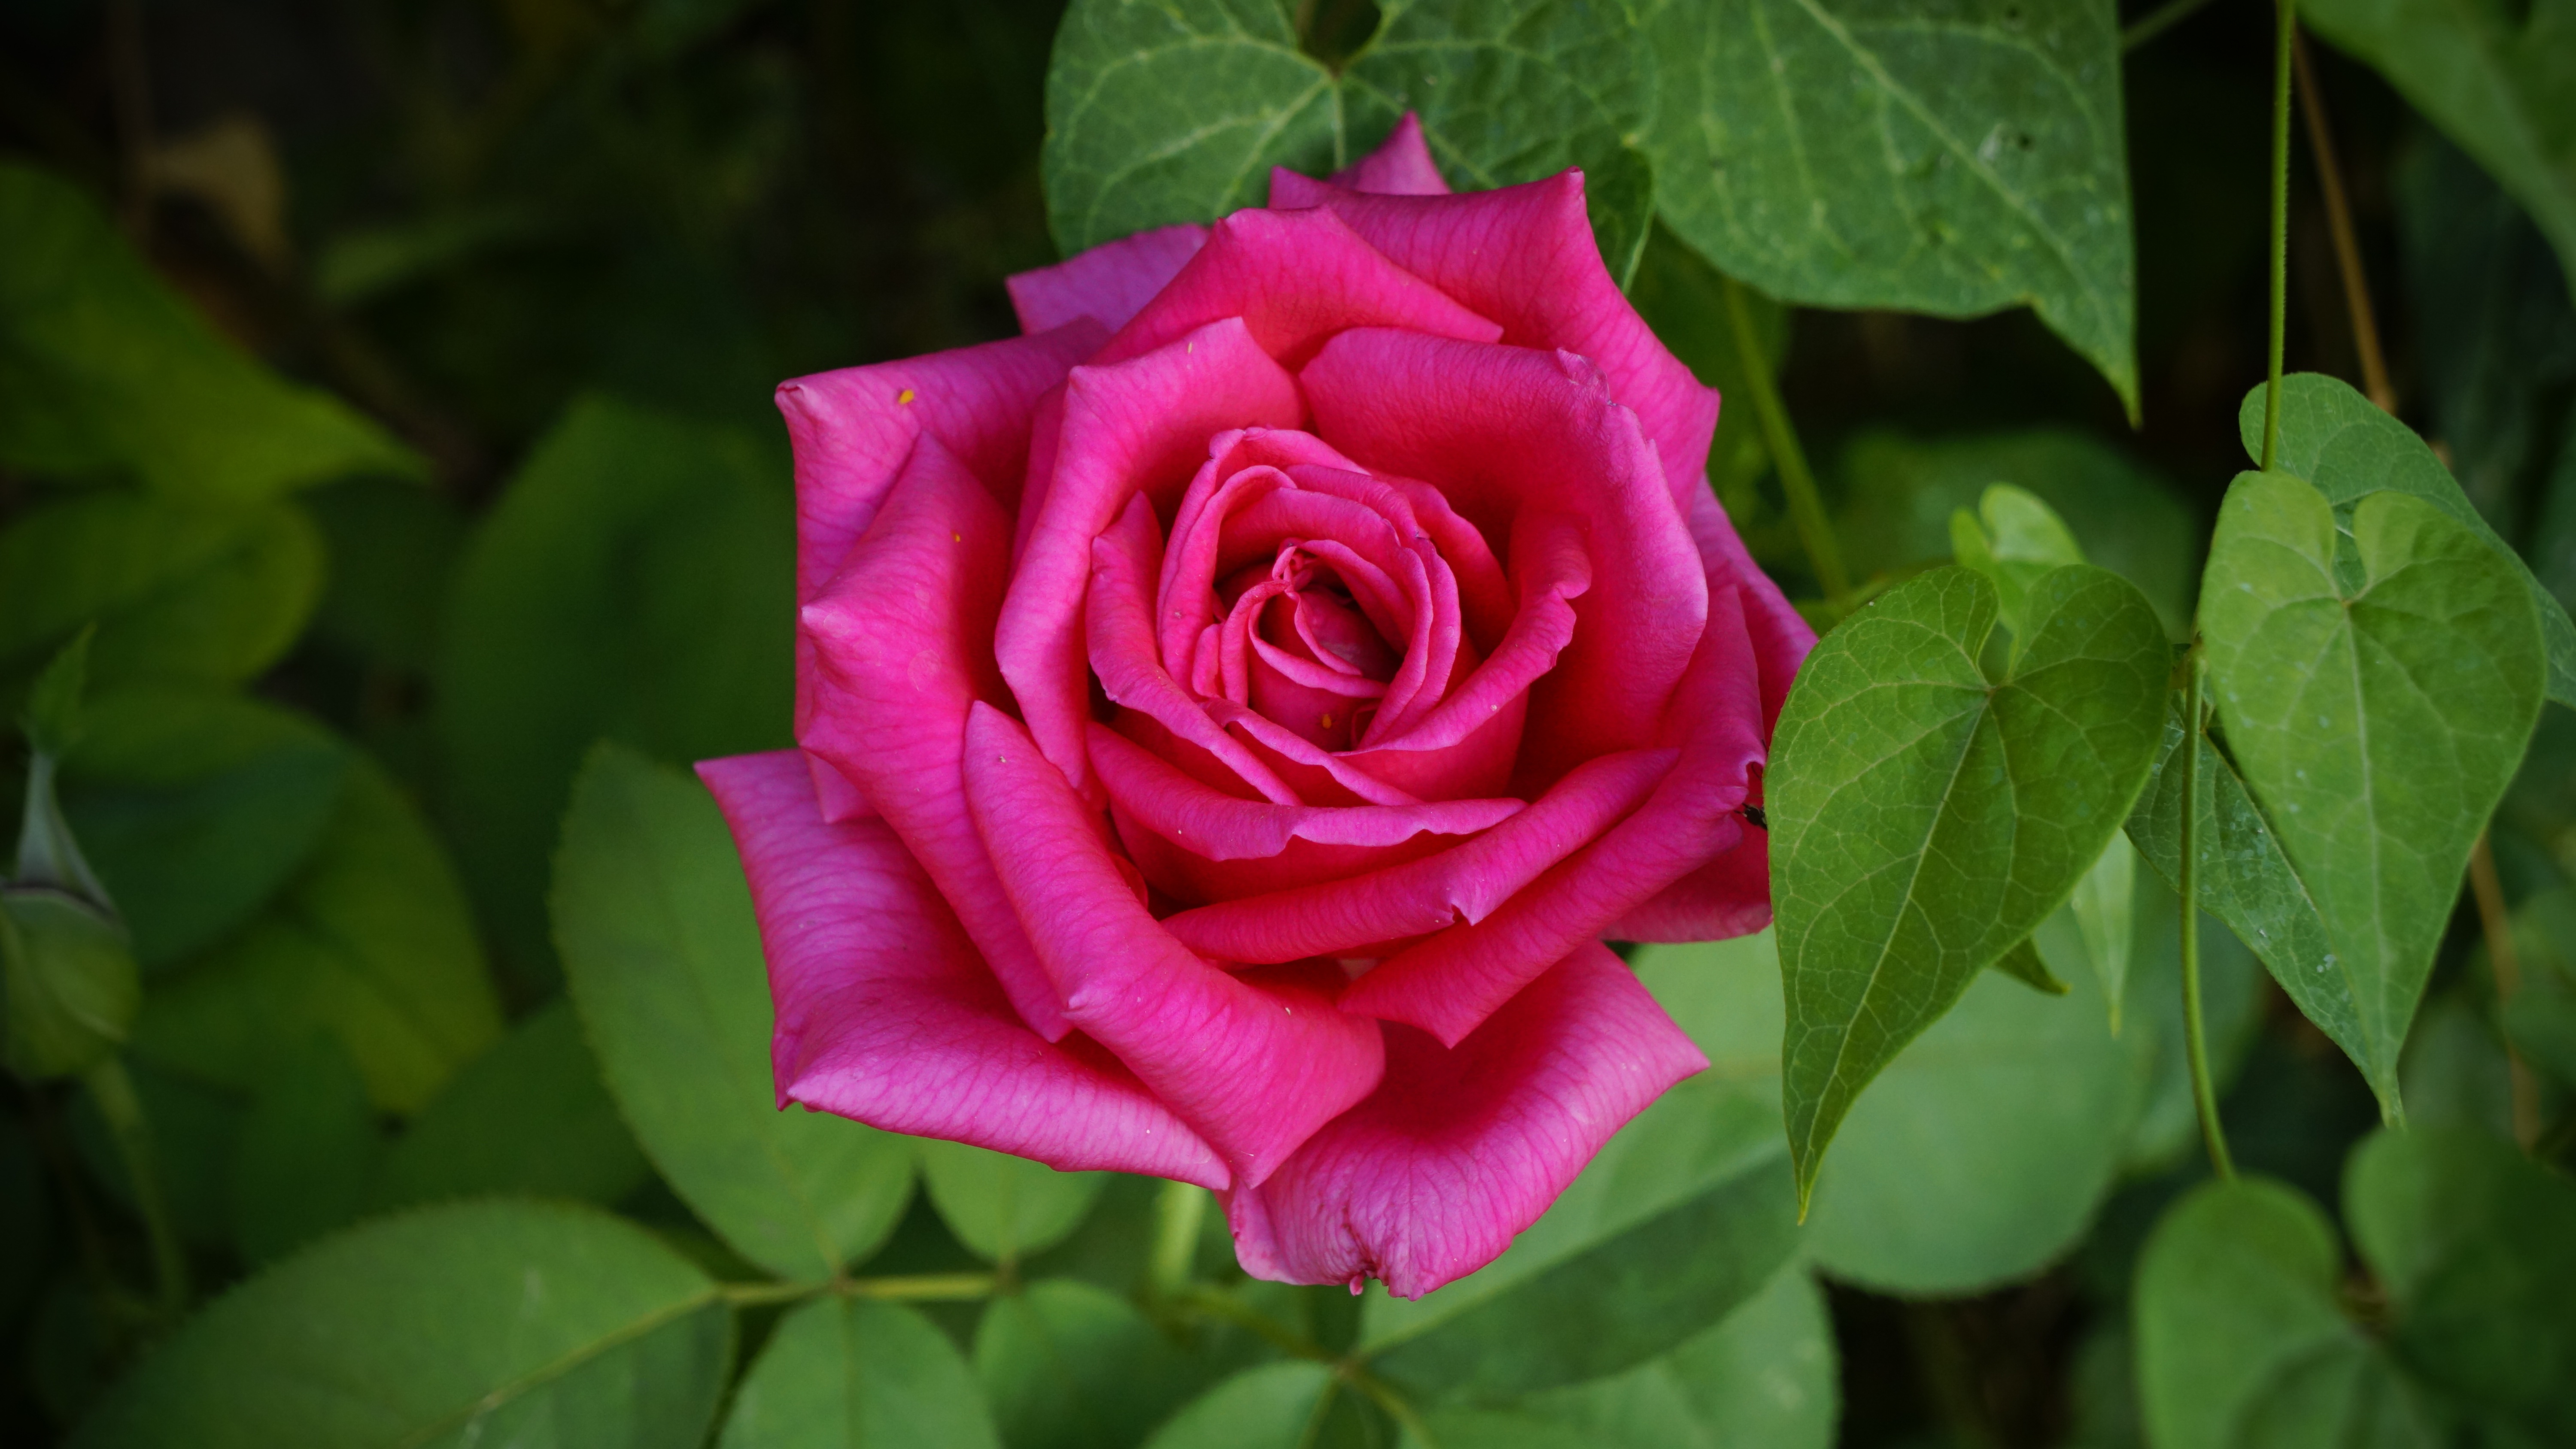
nature, plant, flower, petal, rose, pink, flora, flowers, floribunda, macro photography, flowering plant, garden roses, rose family, a rose, plant stem, land plant, rosa centifolia, rose order